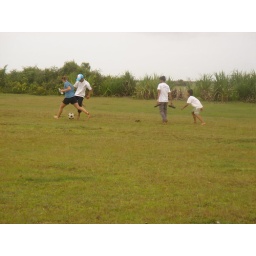
It was quite hot that day which explains why she's is playing with a water bottle in her hand.